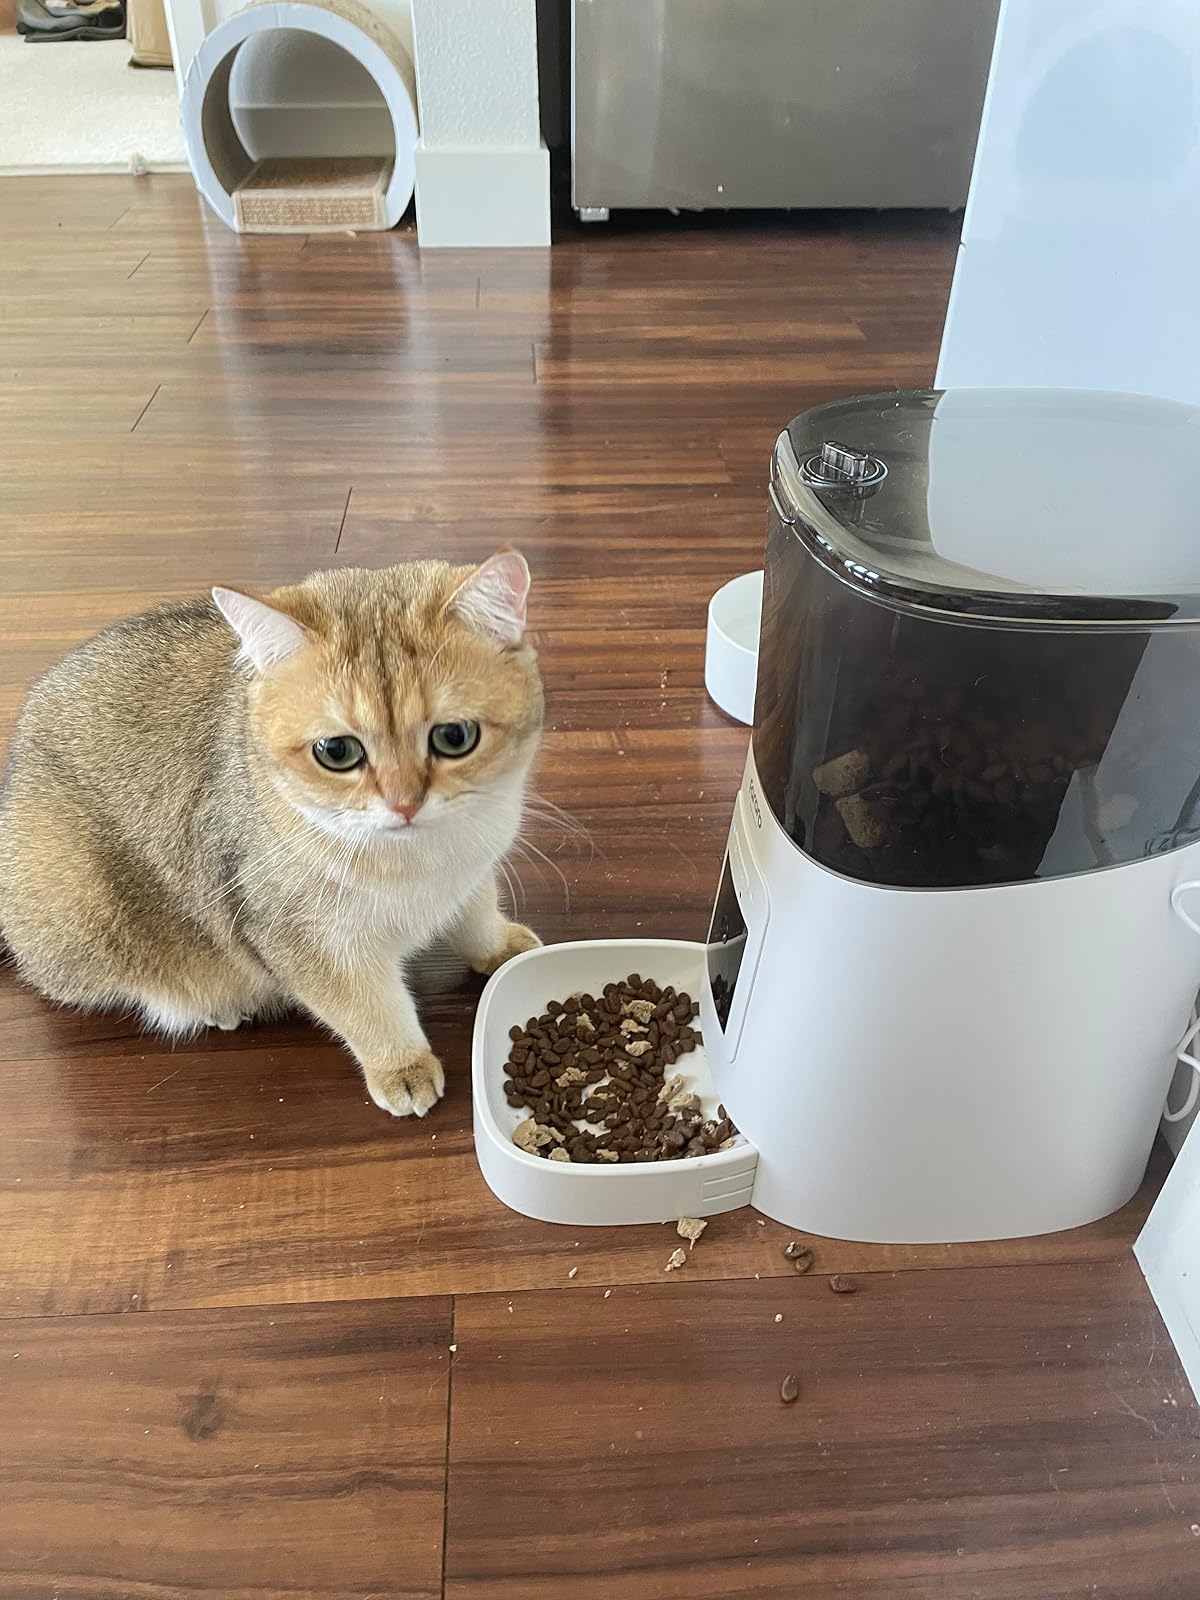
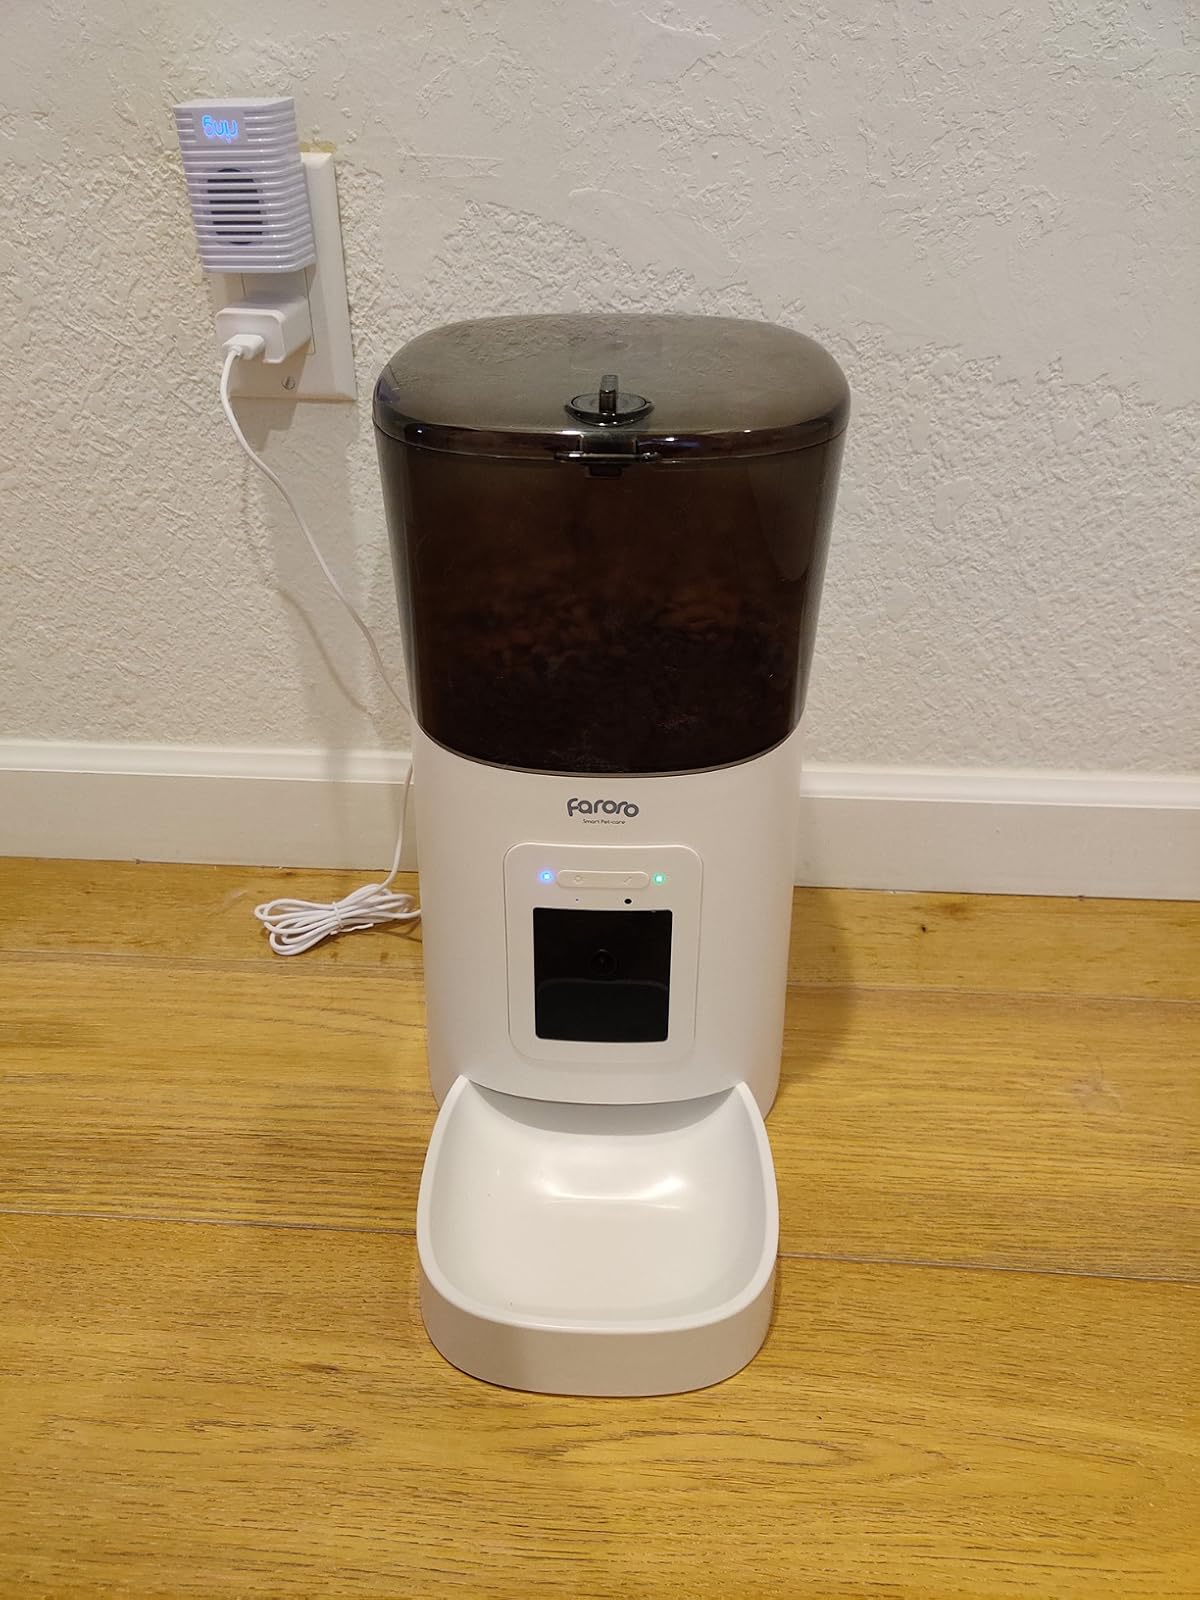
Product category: items_feeder
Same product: yes